Hoop rolling

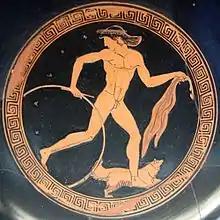
A Greek youth depicted playing with a hoop

Ancient Greeks referred to the hoop as the "trochus". Hoop rolling was practiced in the gymnasium, and the prop was also used for tumbling and dance with different techniques. Although a popular form of recreation, hoop rolling was not featured in competition at the major sports festivals.